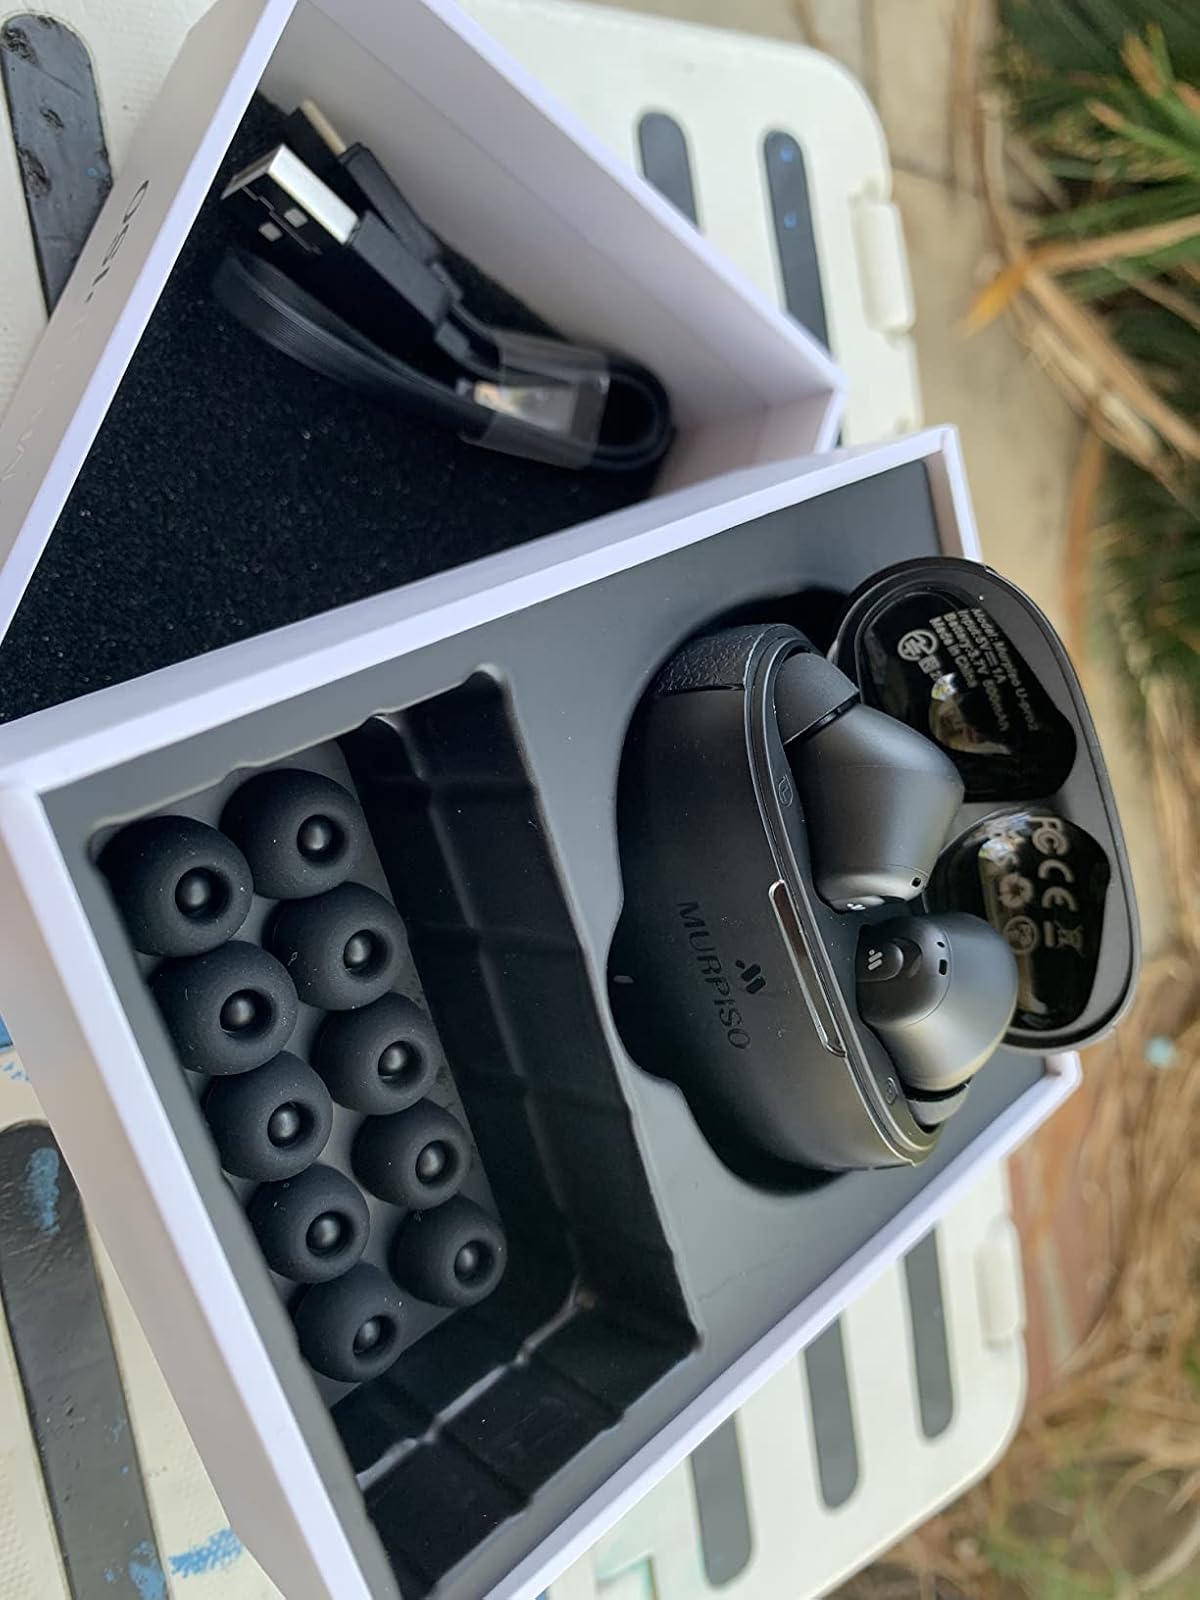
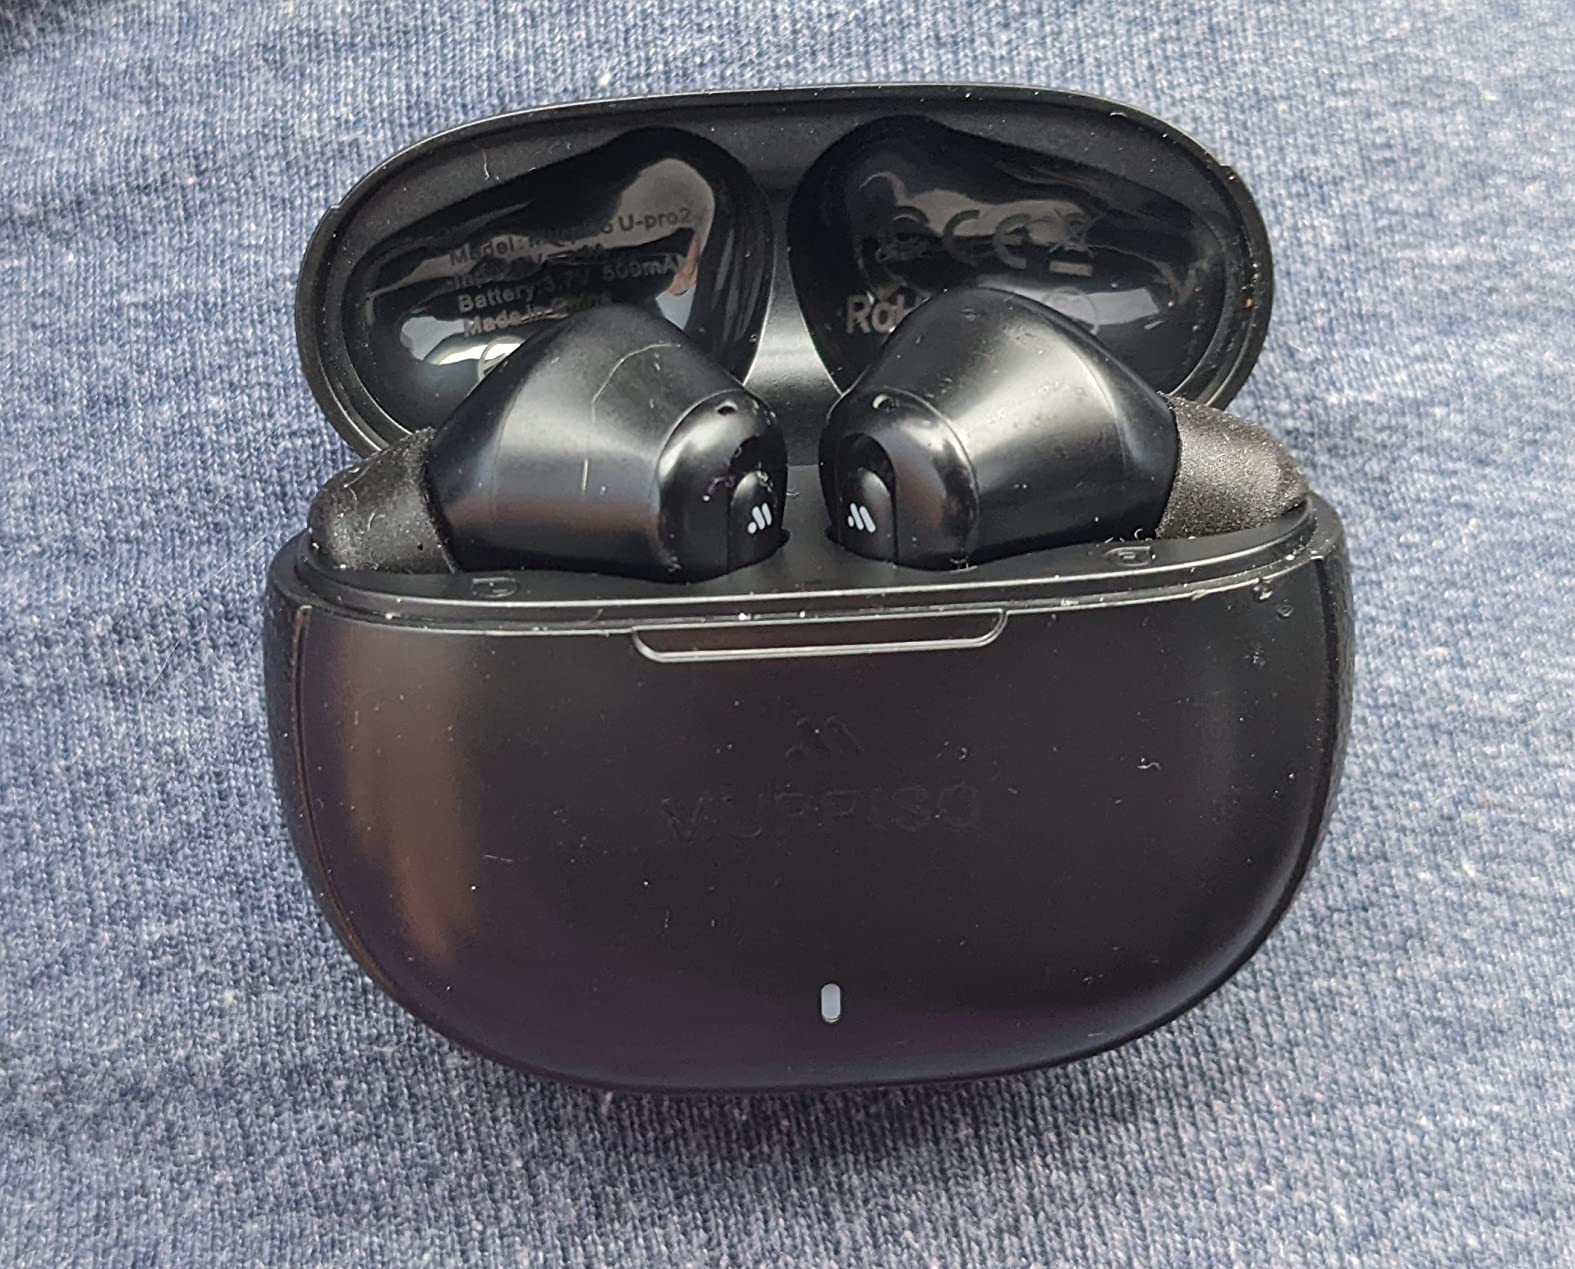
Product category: earbuds
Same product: yes